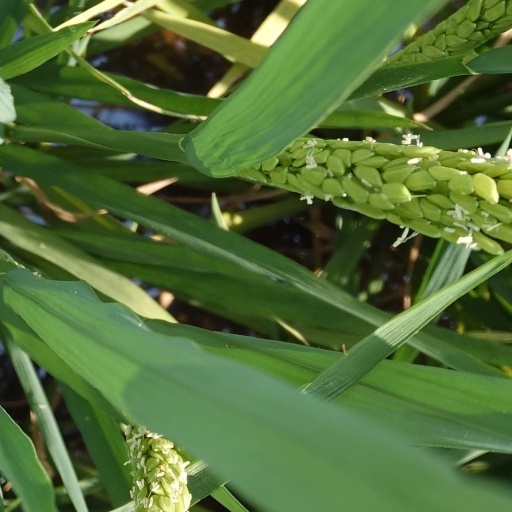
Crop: rice